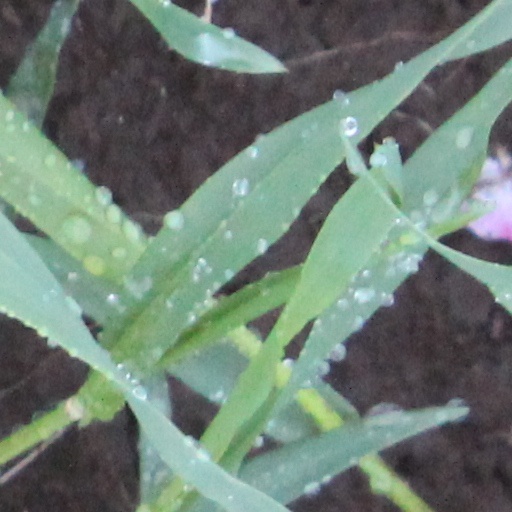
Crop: wheat